Mark Strand

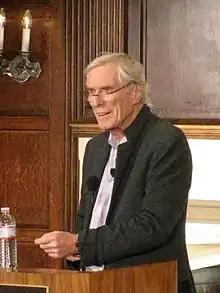
Strand at Georgetown University, 2012

Mark Strand (April 11, 1934 – November 29, 2014) was a Canadian-born American poet, essayist and translator. He was appointed Poet Laureate Consultant in Poetry to the Library of Congress in 1990 and received the Wallace Stevens Award in 2004. Strand was a professor of English and Comparative Literature at Columbia University from 2005 until his death in 2014.